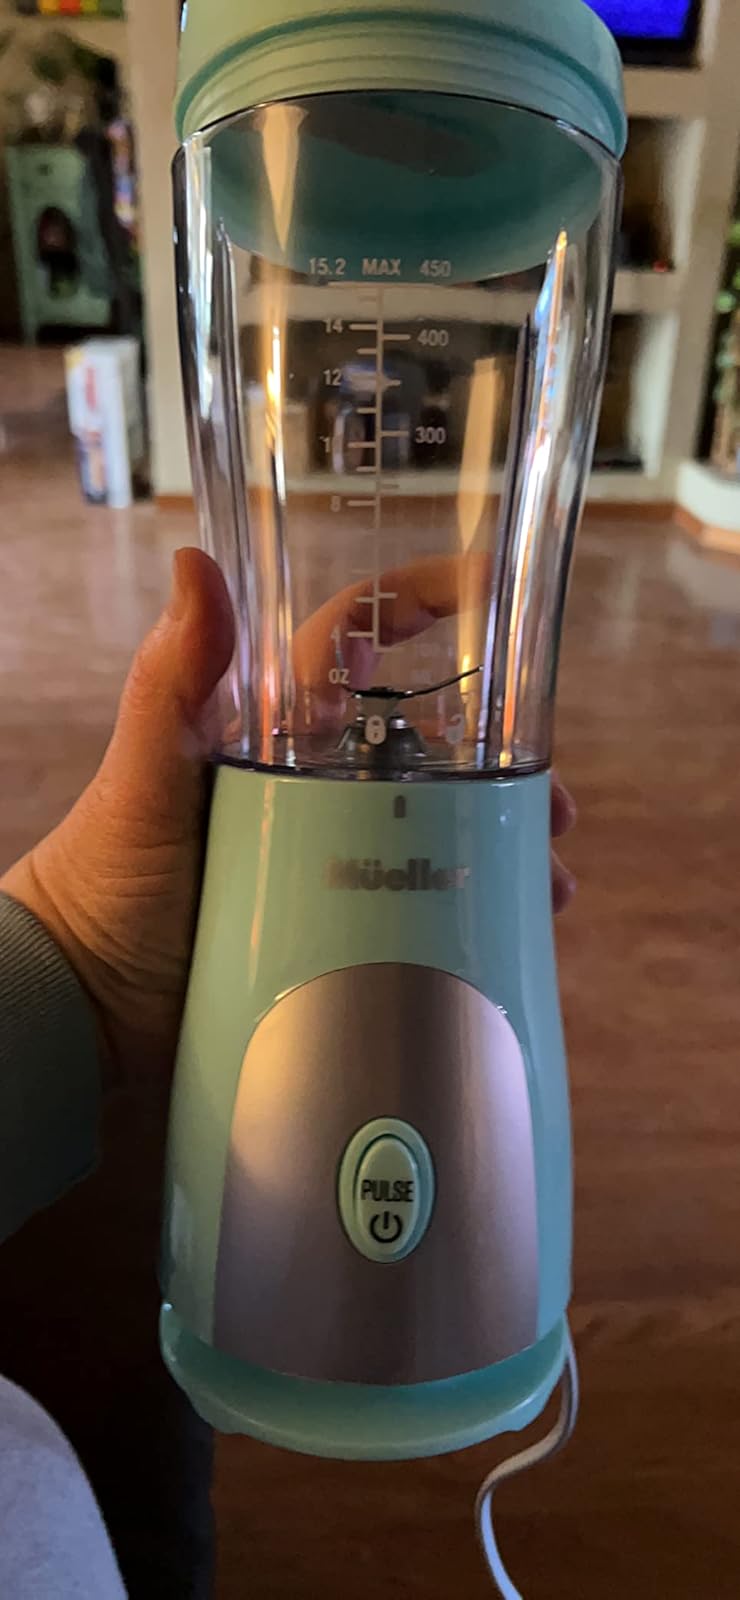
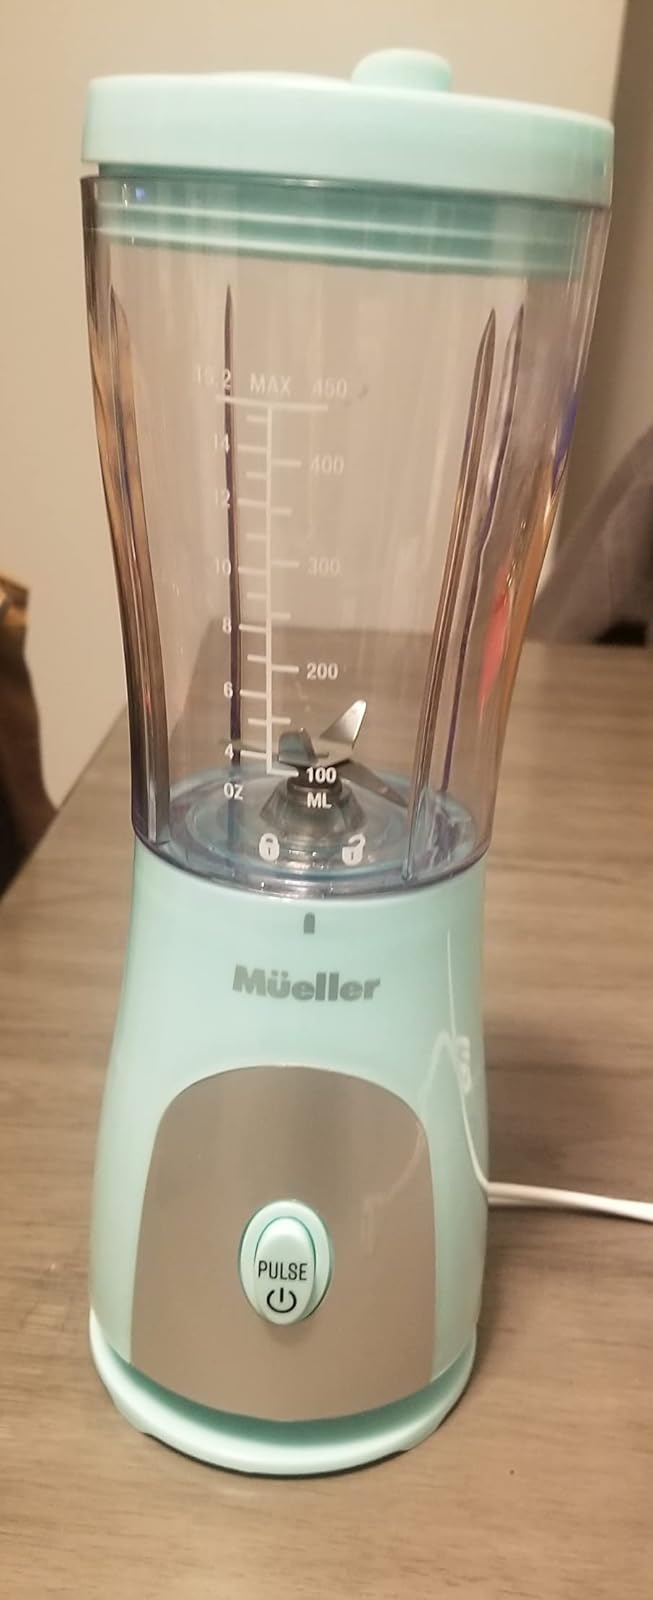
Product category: items_blender
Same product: yes